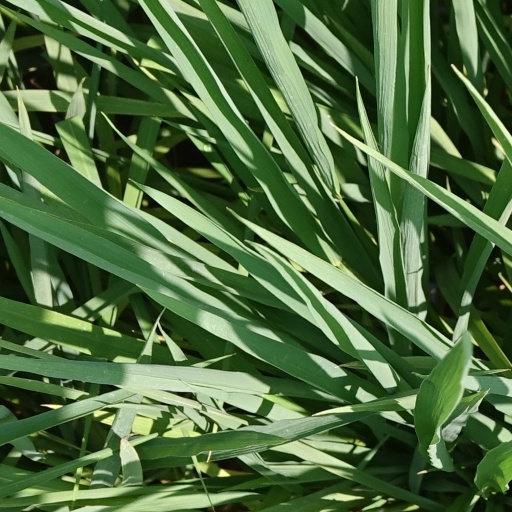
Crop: rice